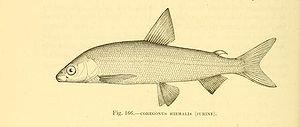
La liste des espèces d'animaux disparus d'Europe comptabilise les animaux éteints, réintroduits et disparus localement d'Europe du Pliocène à l'Holocène.
Le Corégone gravenche ou Corégone du Léman ou Petite féra était un poisson, faisant partie de la famille des Salmonidés, anciennement présent dans le Lac Léman. La sur-pêche, la compétition avec des poissons introduits et la dégradation de la qualité des eaux l'ont fait disparaitre au début du XXᵉ siècle.